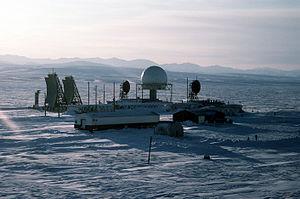
La ligne DEW — acronyme de Distant Early Warning line, litt. « ligne avancée d'alerte précoce » — était un réseau de stations radar situé dans la partie arctique du Grand Nord canadien, mais également sur la côte nord de l'Alaska, les îles Aléoutiennes, les îles Féroé, le Groenland et l'Islande. Son objectif était de détecter toute tentative d'intrusion soviétique pendant la guerre froide.
Le Commandement de la défense aérospatiale de l'Amérique du Nord est une organisation américano-canadienne dont la mission est la surveillance de l'espace aérien nord-américain, créée le 1ᵉʳ août 1957 et devenant effective le 12 mai 1958.
Point Lay est une localité d'Alaska aux États-Unis située dans le Borough de North Slope, sa population était de 189 habitants en 2010.